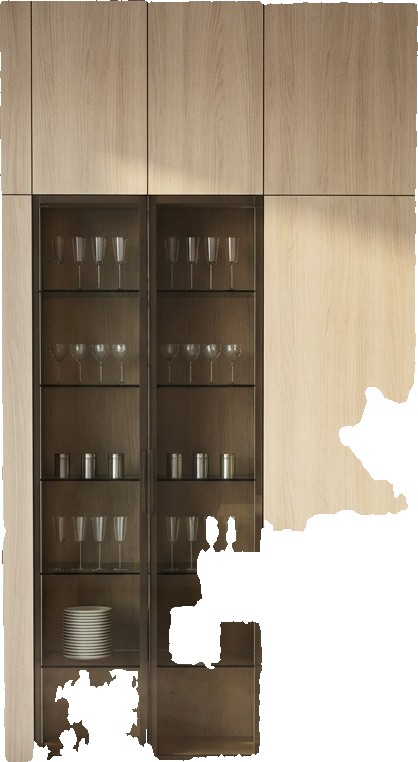
Surface category: cabinetry